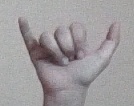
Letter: ya